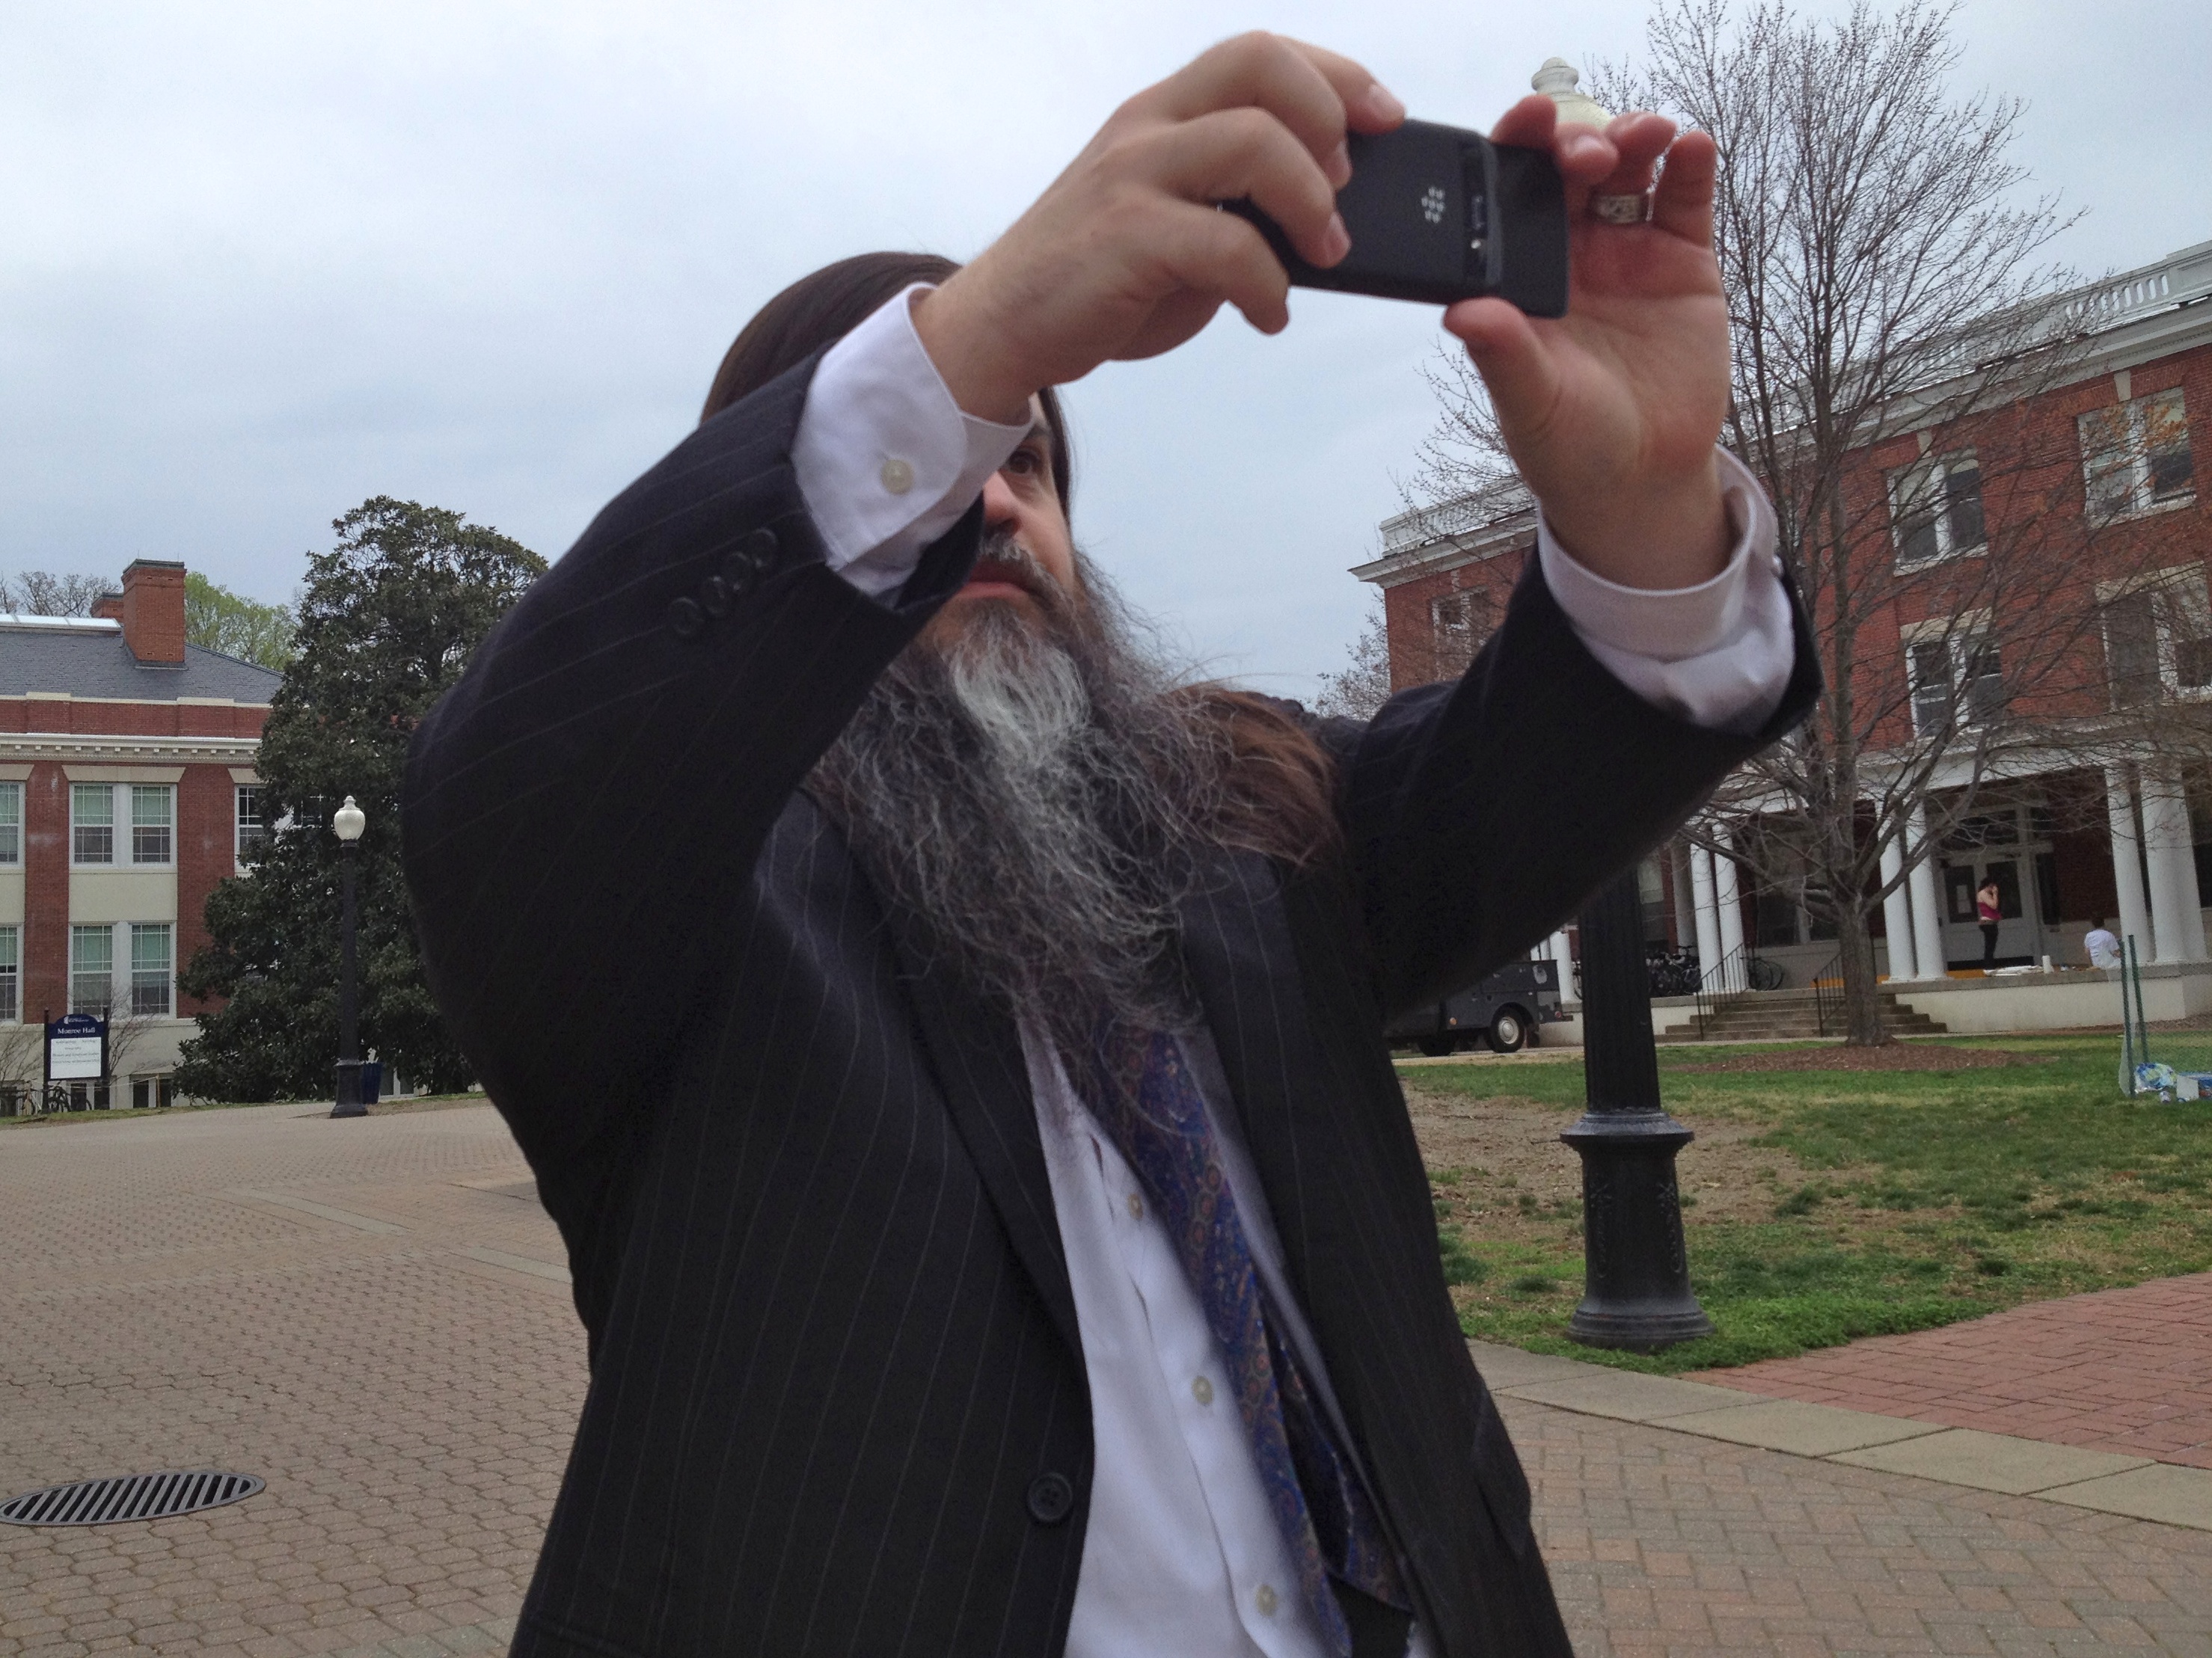
tree, fur